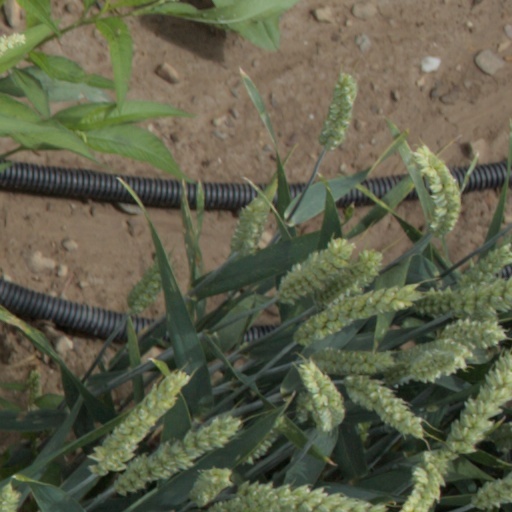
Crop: wheat